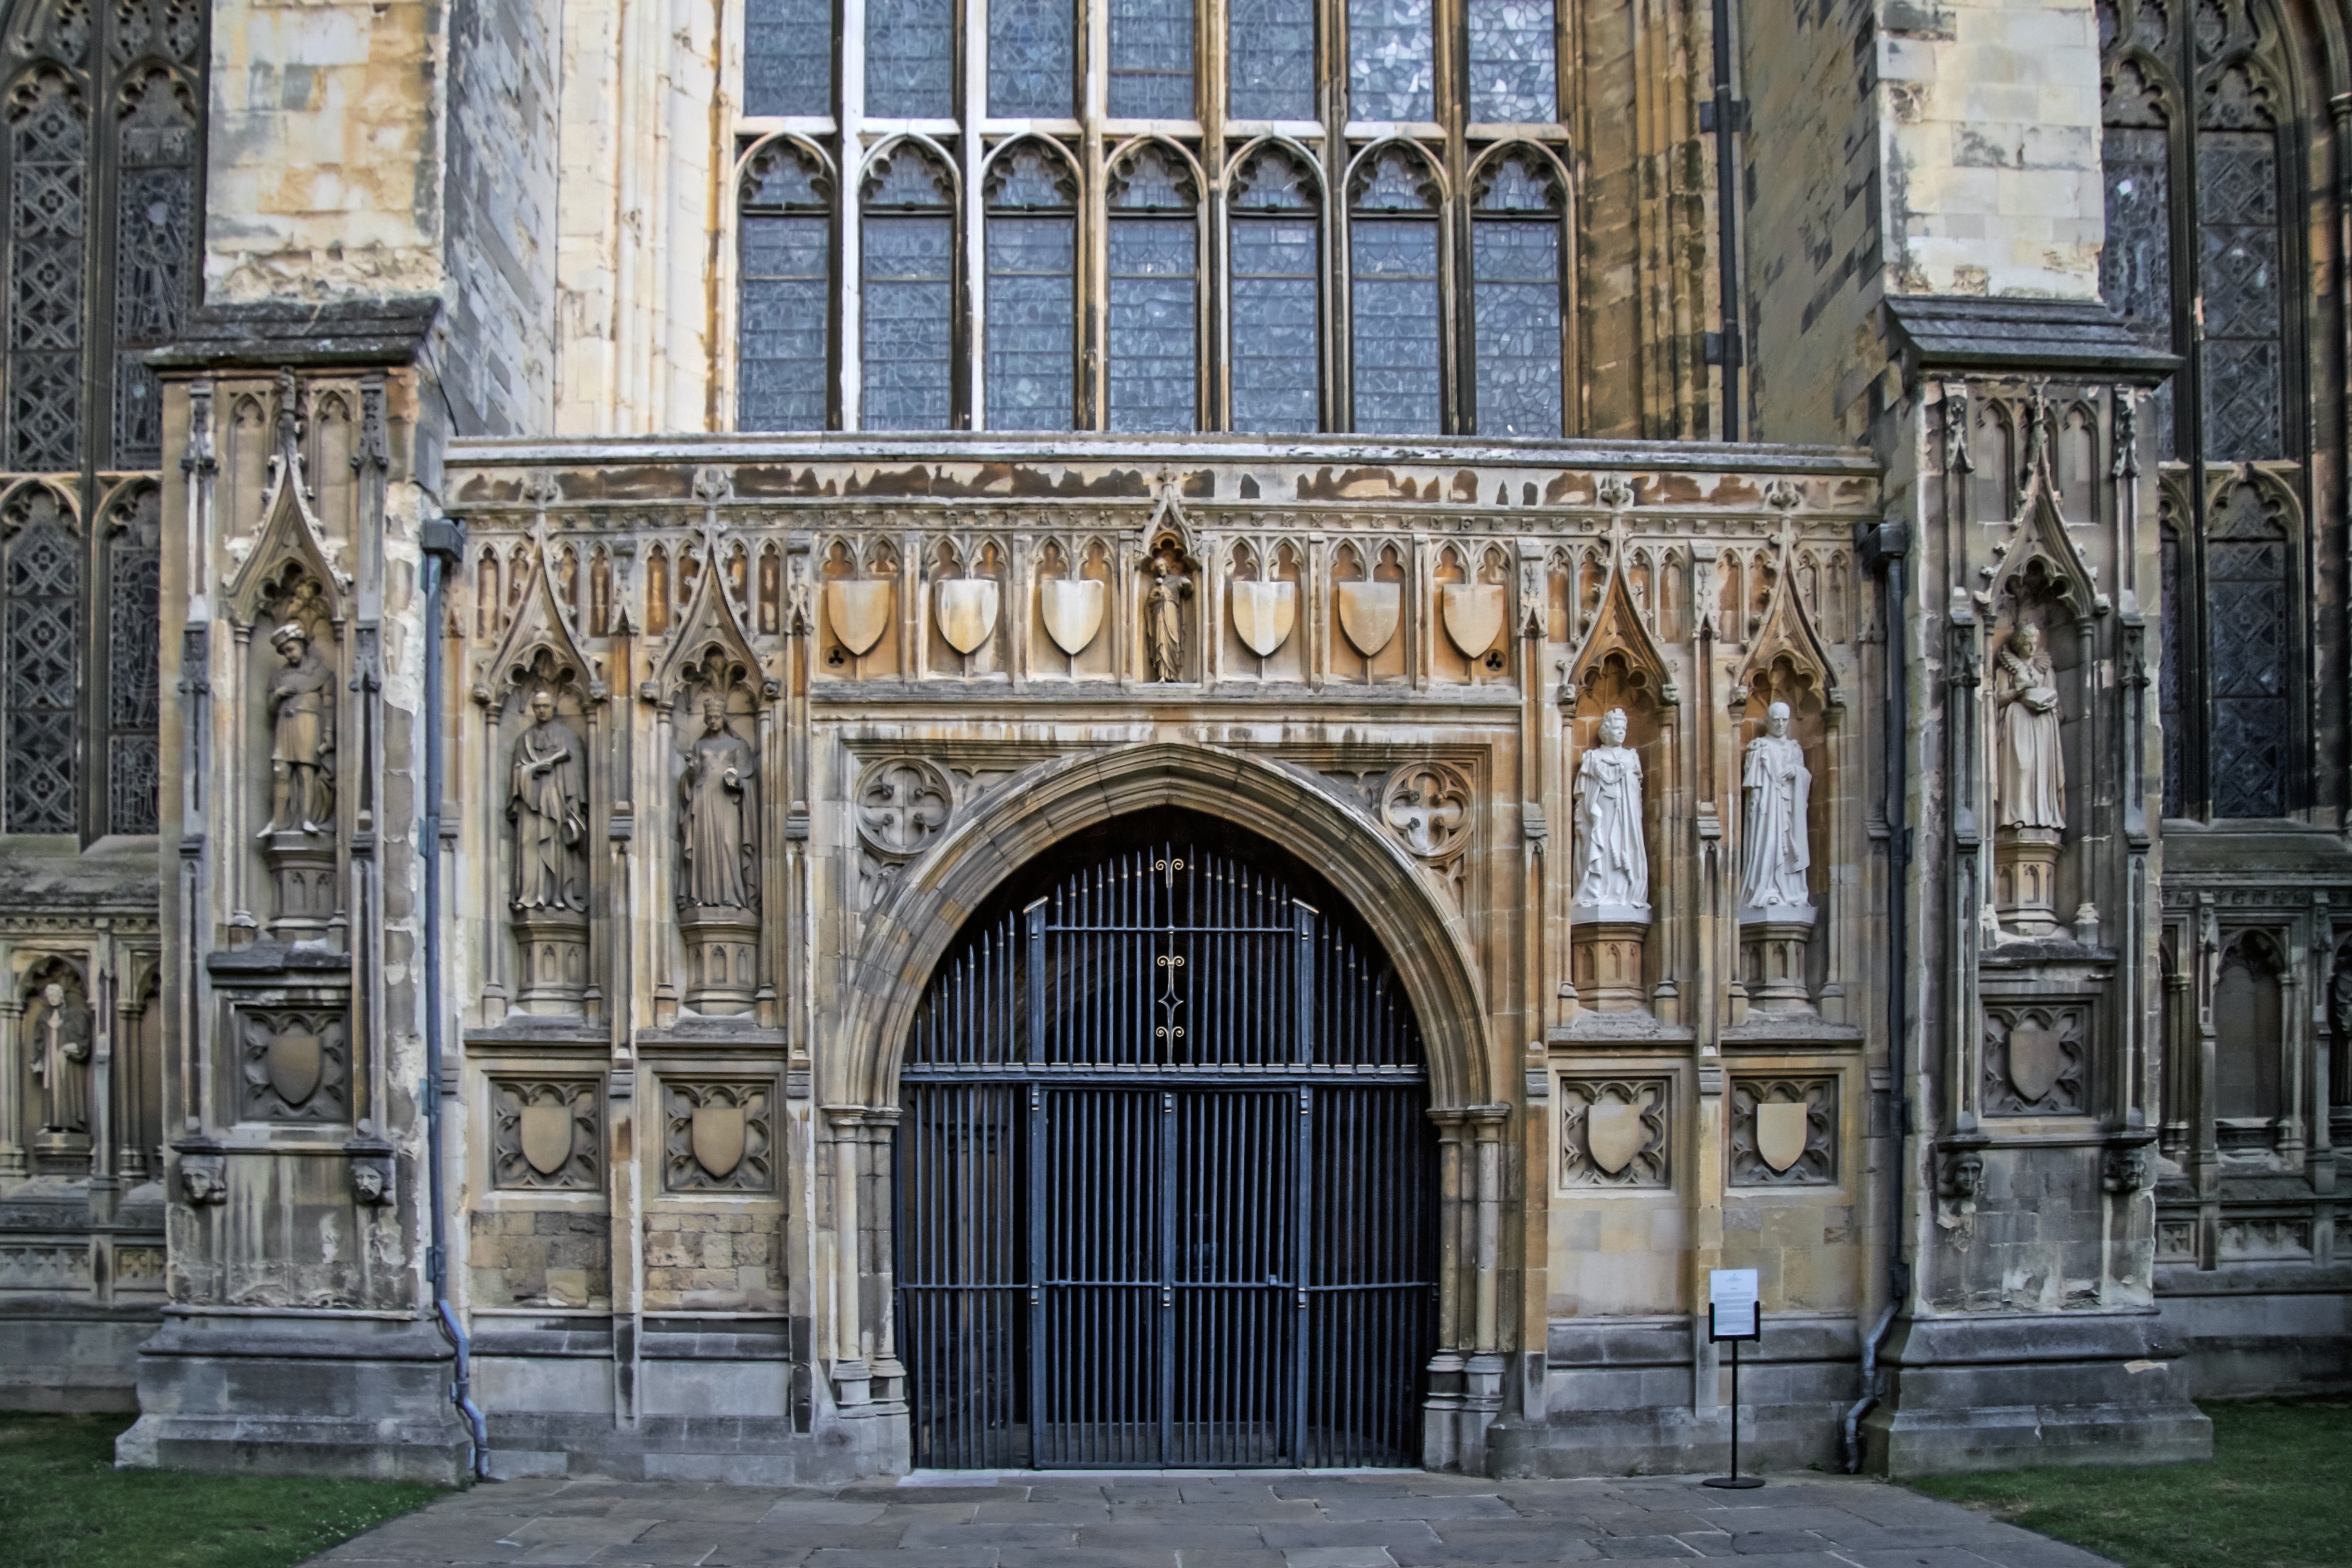
architecture, building, palace, arch, facade, church, cathedral, chapel, gothic, place of worship, baptistery, world heritage, places of interest, england, monastery, synagogue, unesco, canterbury, united kingdom, gothic architecture, classical architecture, cathedral of christianity, prince philip, queen elisbeth, ancient history